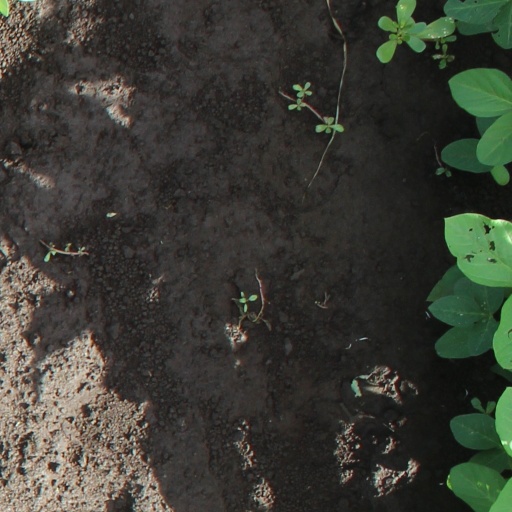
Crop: soybean